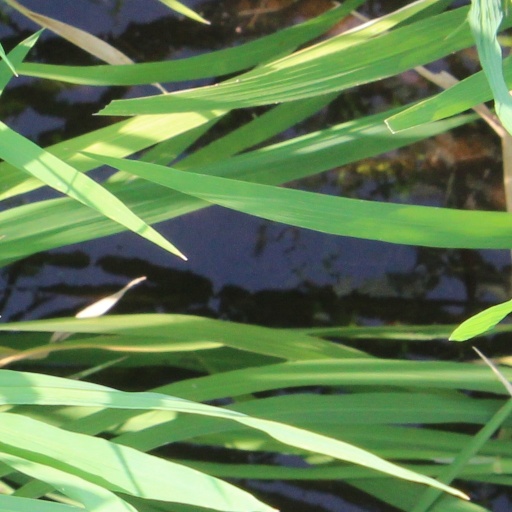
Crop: rice